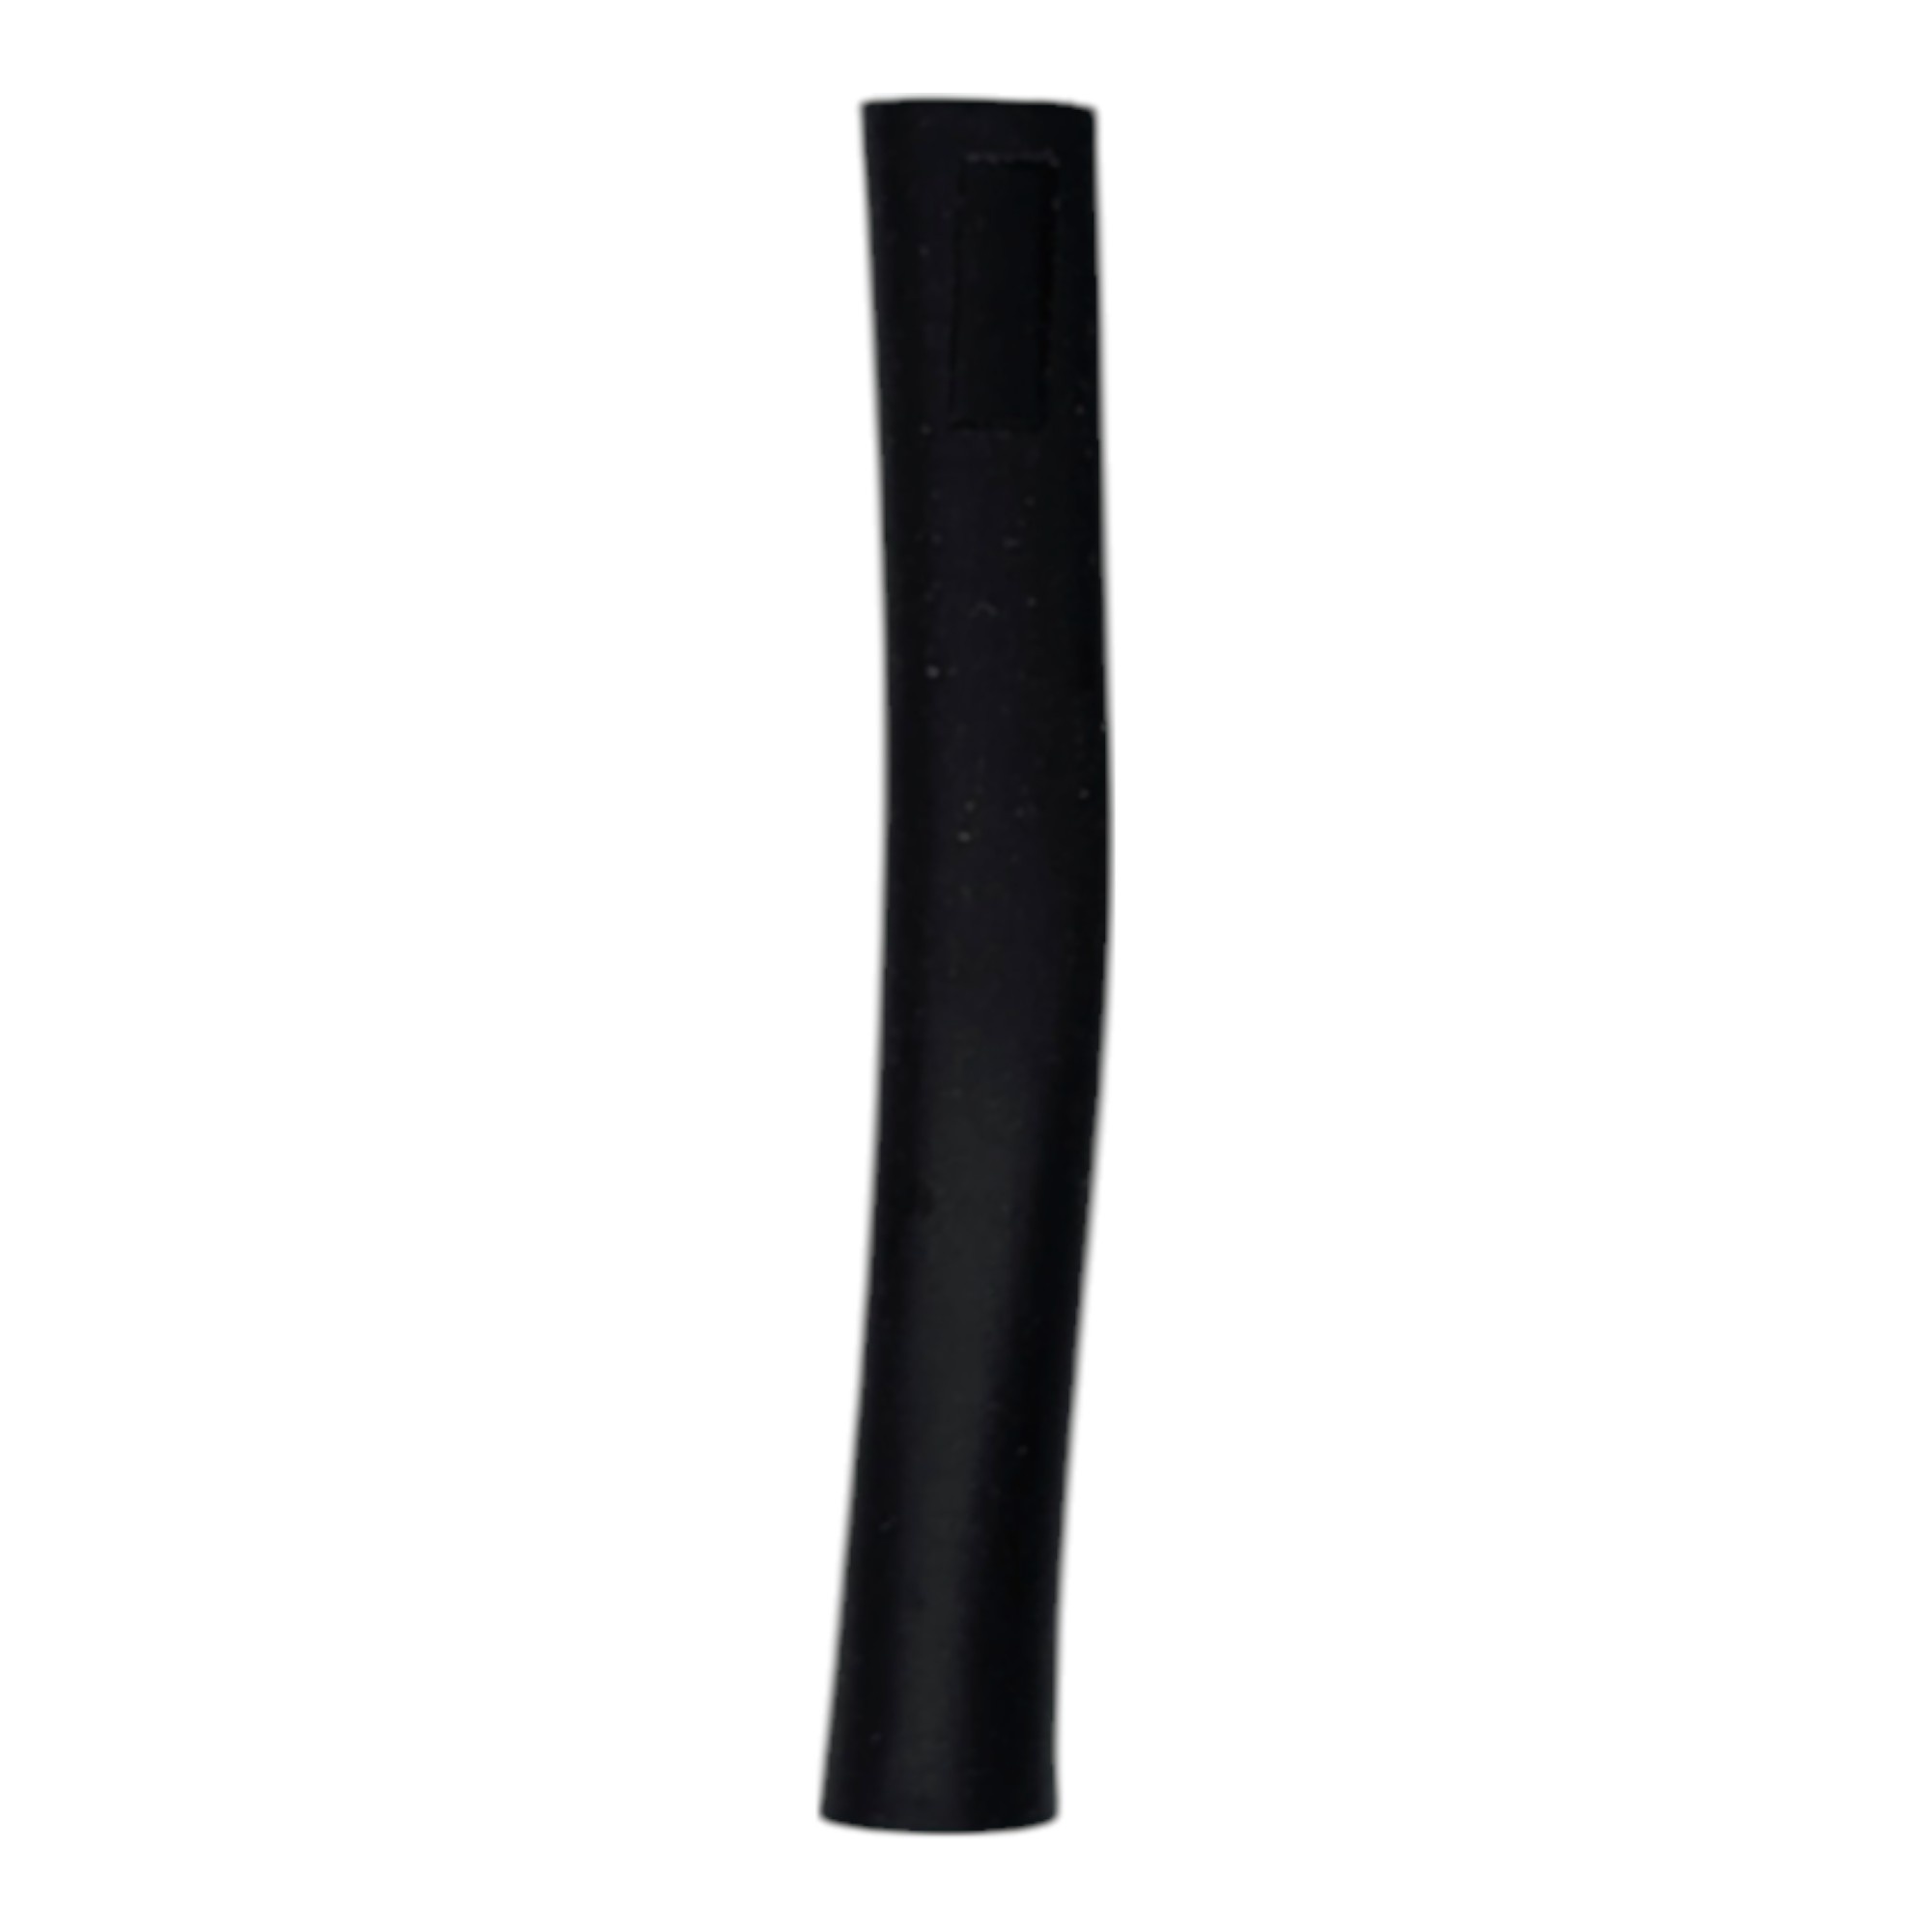
Rubber Saber Grip
Brand: Fencing Club
Our standard Saber grip is composed of rubber with a plastic core. It is designed with an ambidextrous fit and comes in multiple colors. Can be paired with a pommel, insulated sleeve, and guard with the same color.
Category: Sporting Goods > Athletics > Fencing > Fencing Weapons > Fencing Sabres